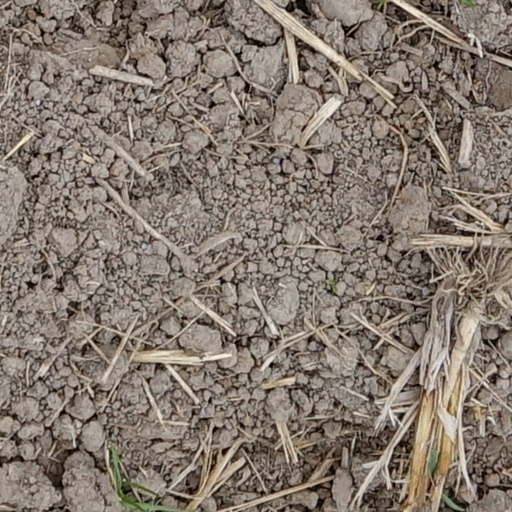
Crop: wheat